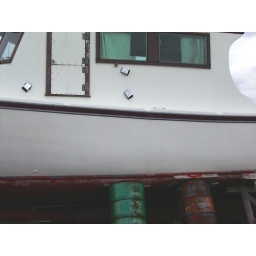
study in green and white